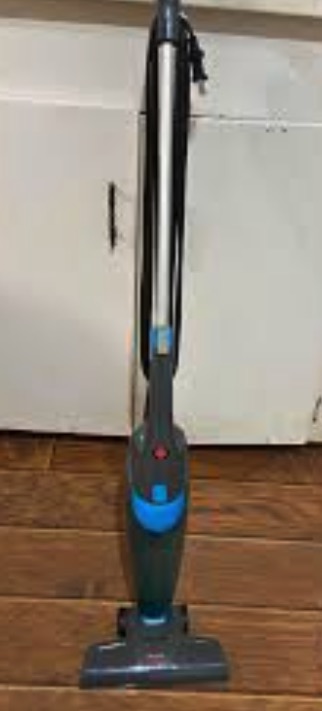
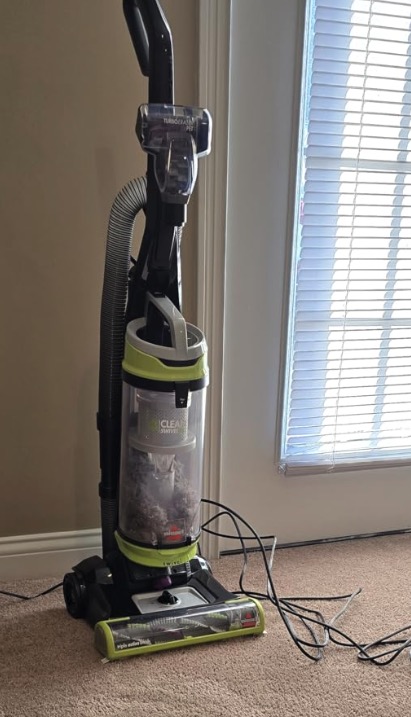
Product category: items_vacuum
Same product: no